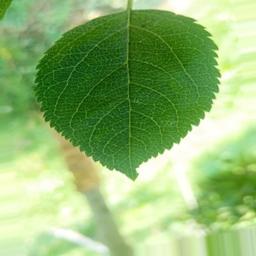
Label: Healthy